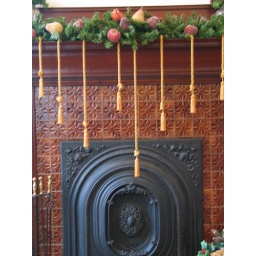
fireplace mantle in tower grove house